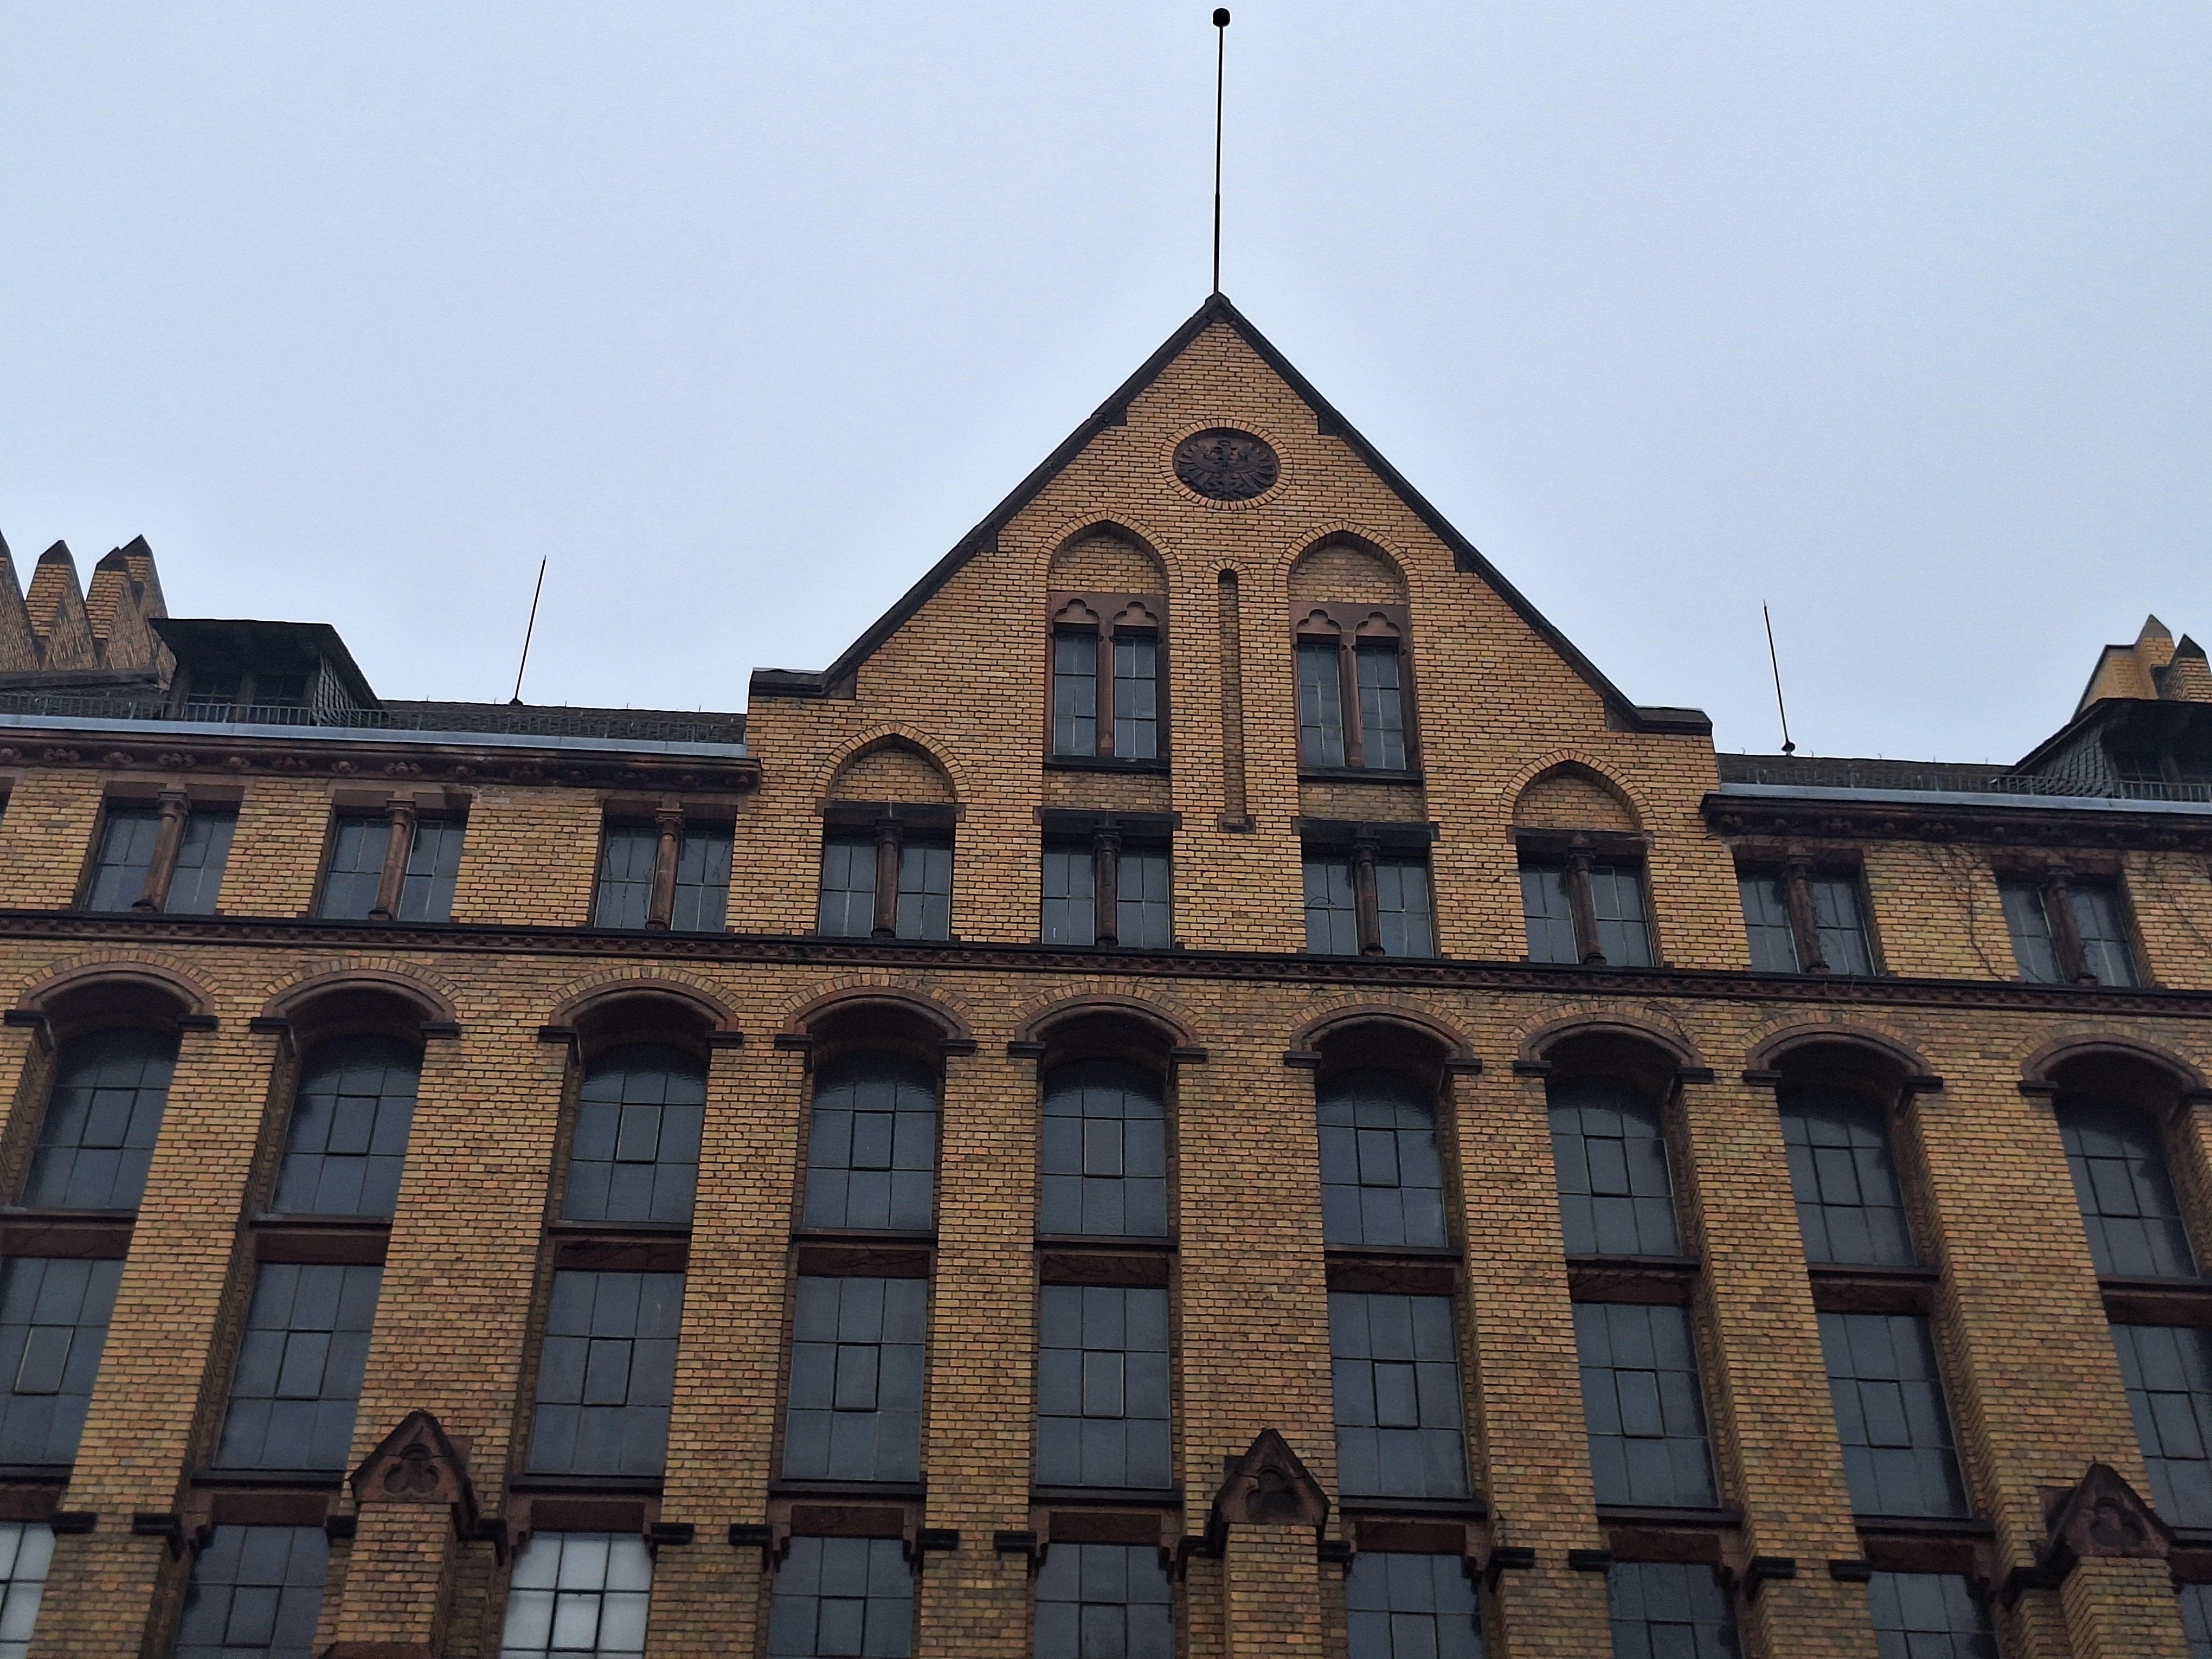
Building: Universitätsstraße 25